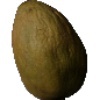
Label: Papaya 1